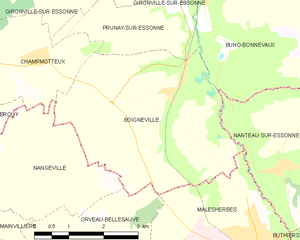
Carte des communes françaises Boigneville